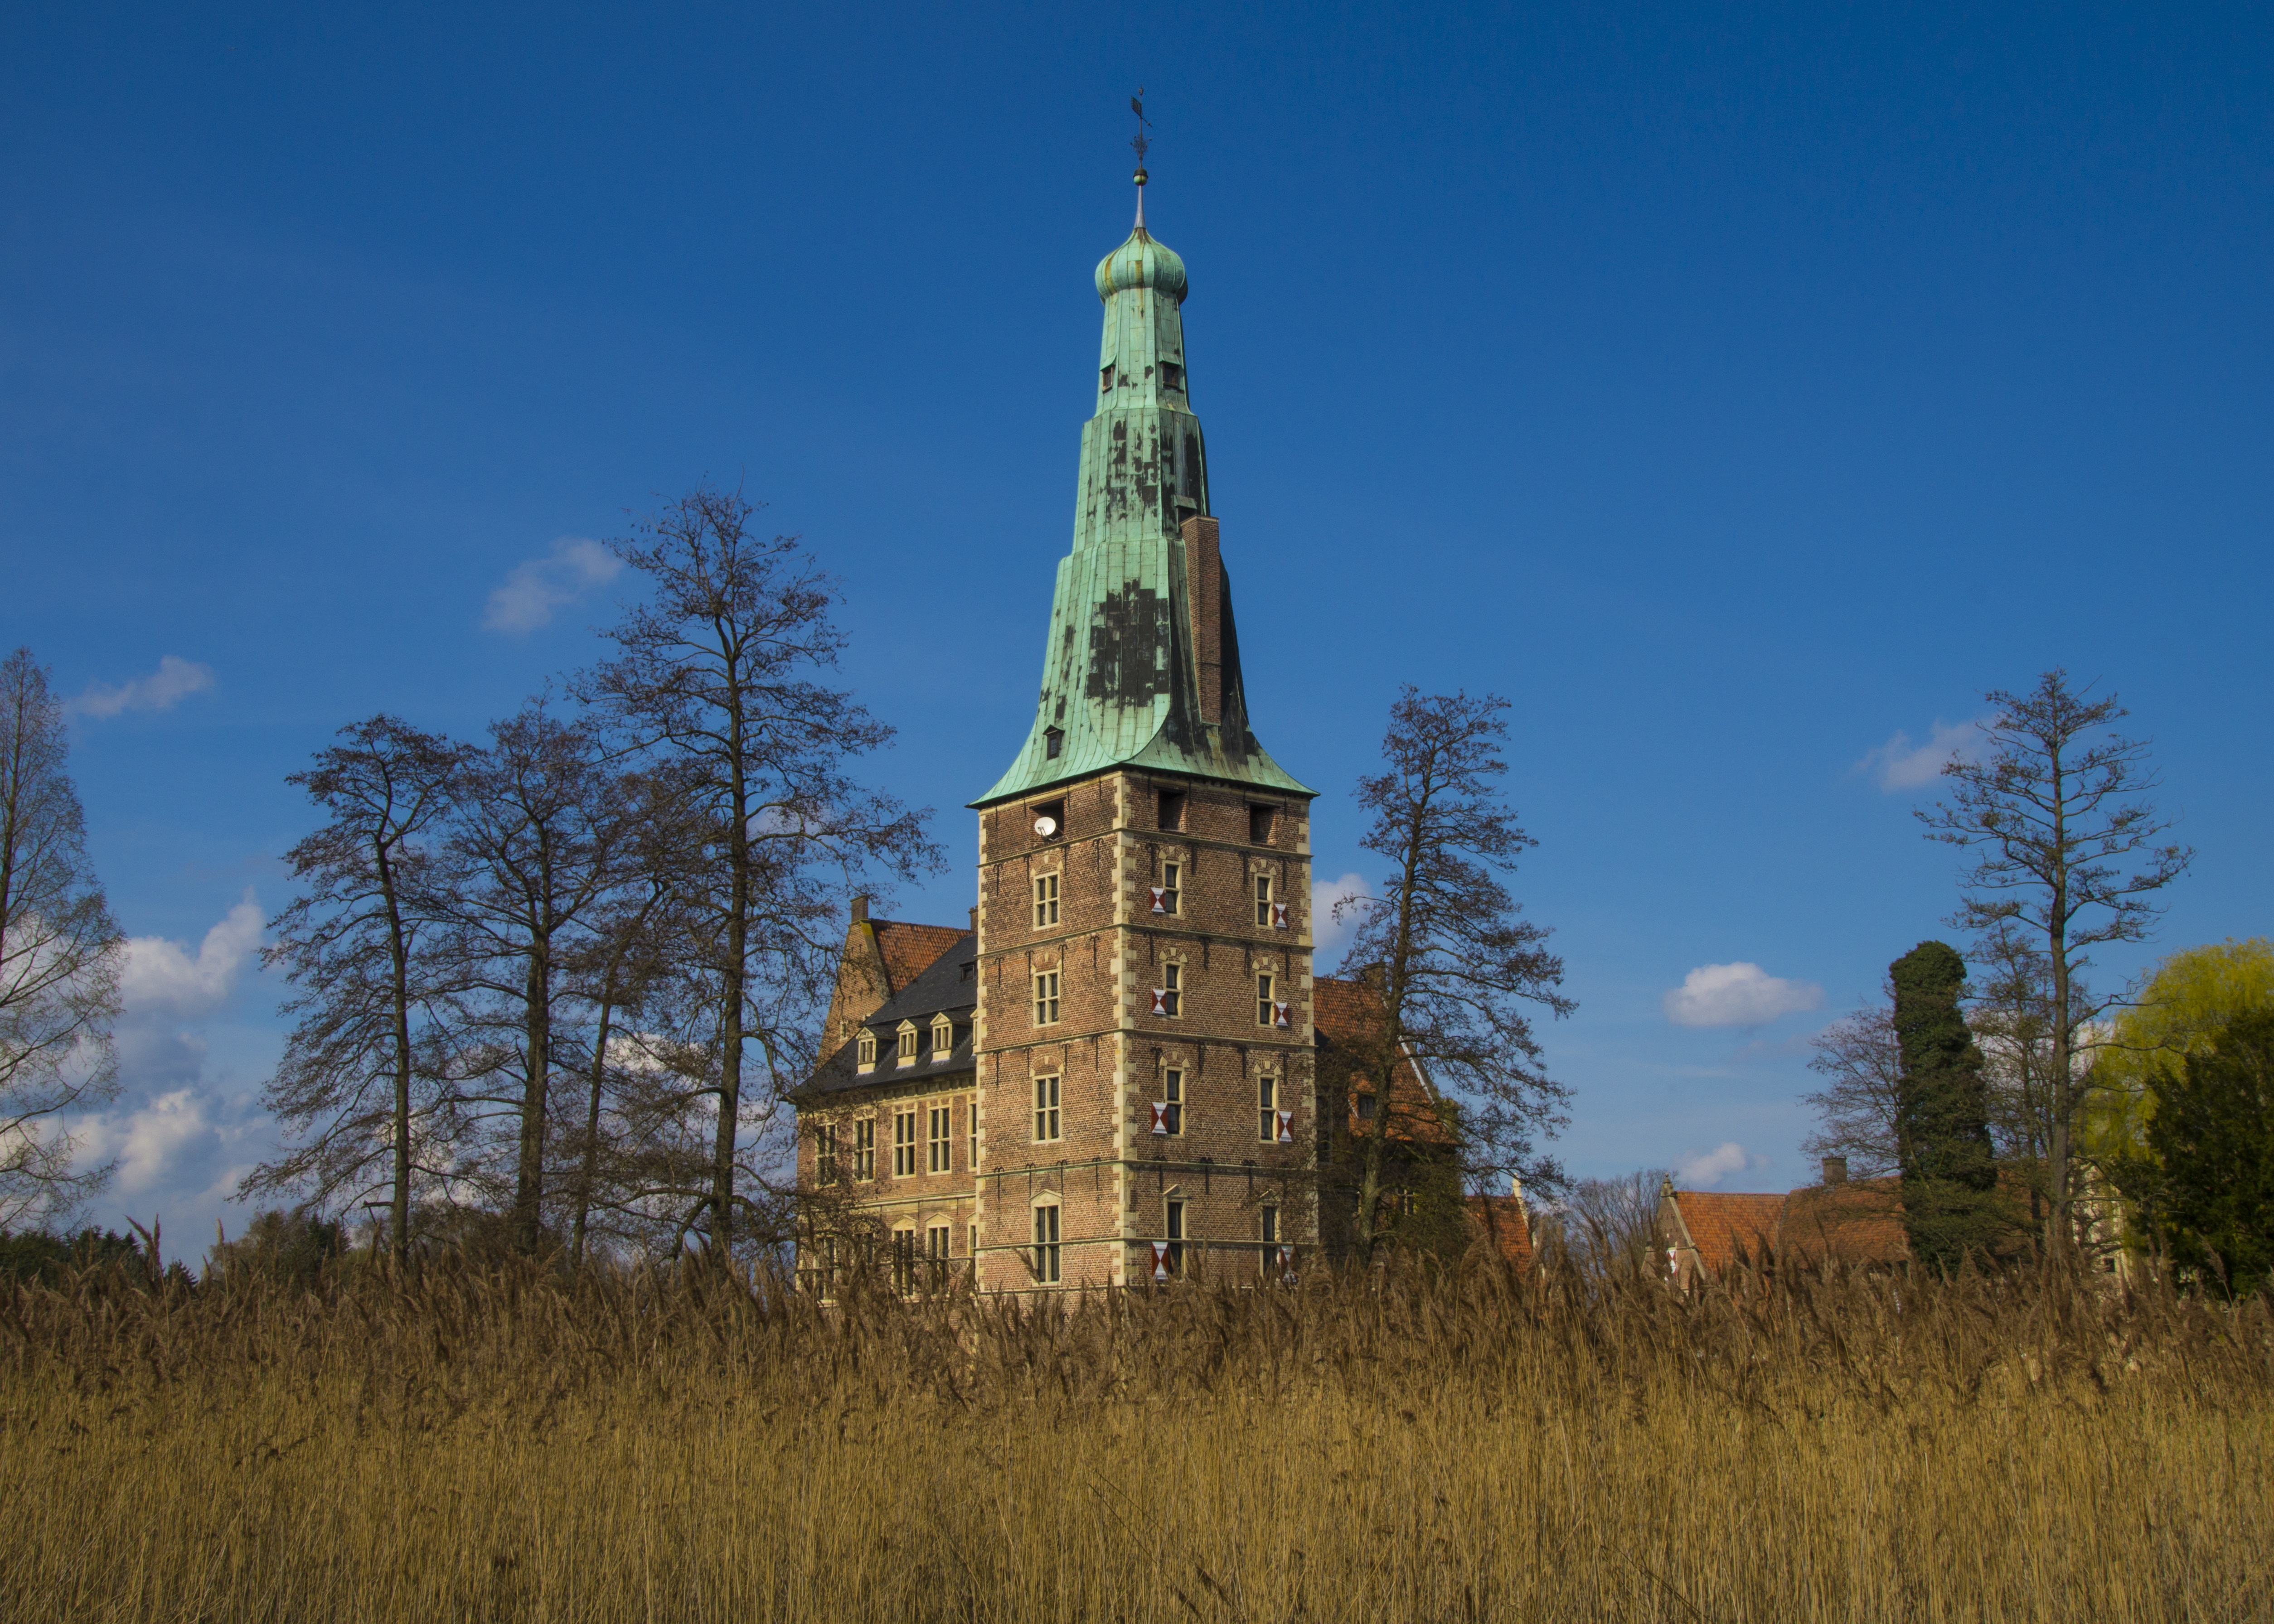
tree, sky, grain, prairie, building, summer, tower, castle, landmark, church, chapel, place of worship, bell tower, cereal, spire, steeple, cornfield, wide, cereals, middle ages, knights, golden yellow, castle wall, grain fields, raesfeld